Russian Navy

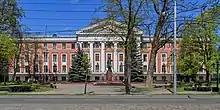
Headquarters of the Baltic Fleet in Kaliningrad

The Baltic Fleet, established on 18 May 1703, is based in Baltiysk and Kronshtadt, with its headquarters in the city of Kaliningrad, Kaliningrad Oblast. The Fleet consists of the following units: